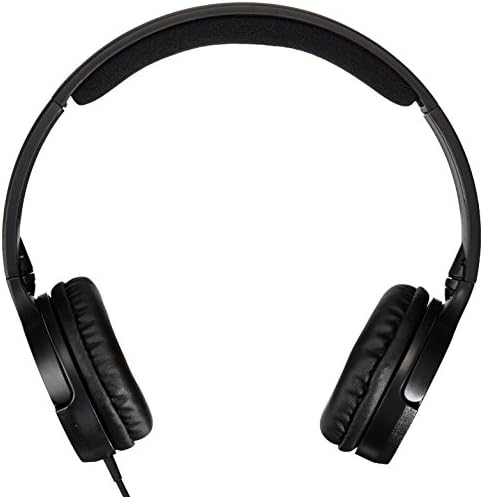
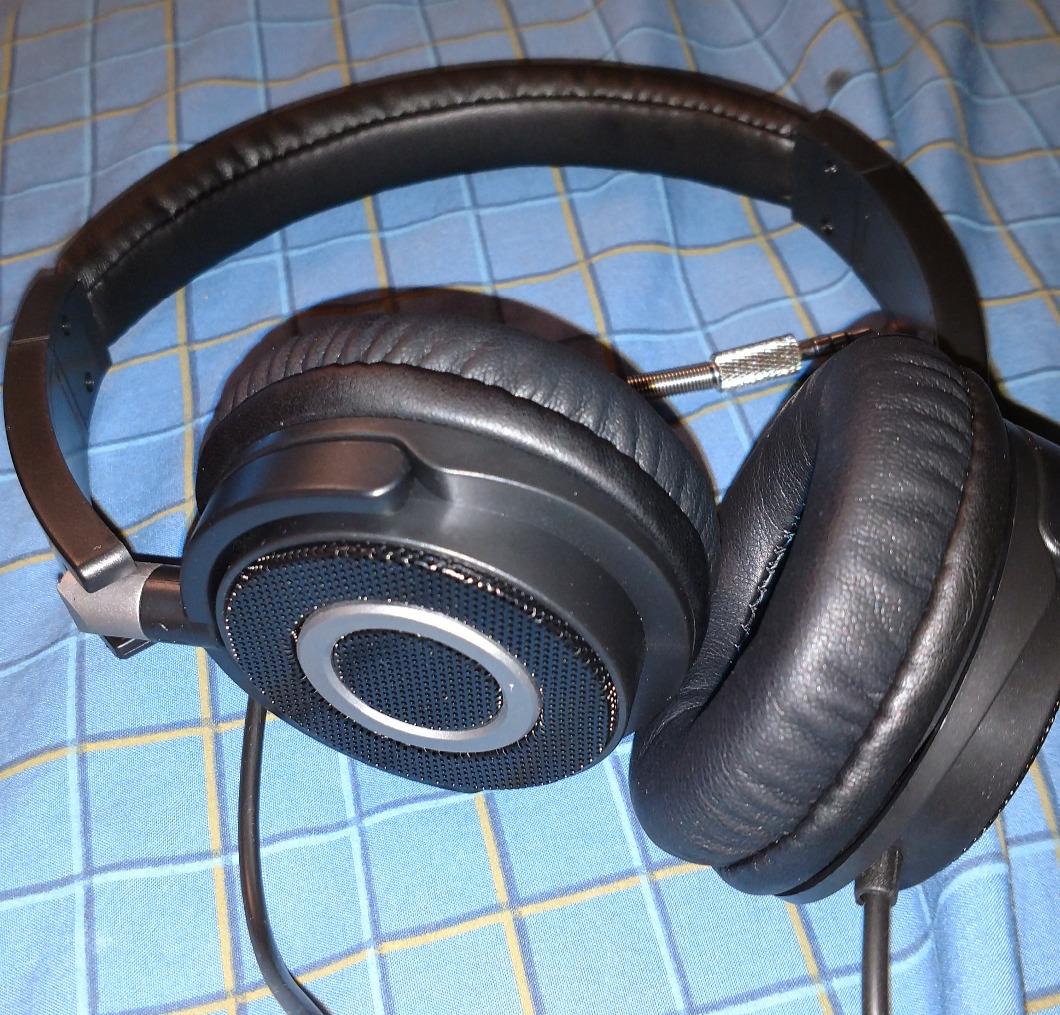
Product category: headphones
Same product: yes